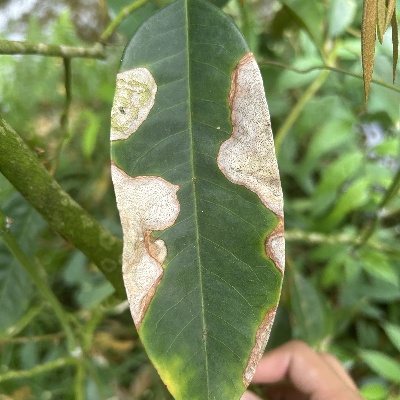
Label: Leaf_Colletotrichum